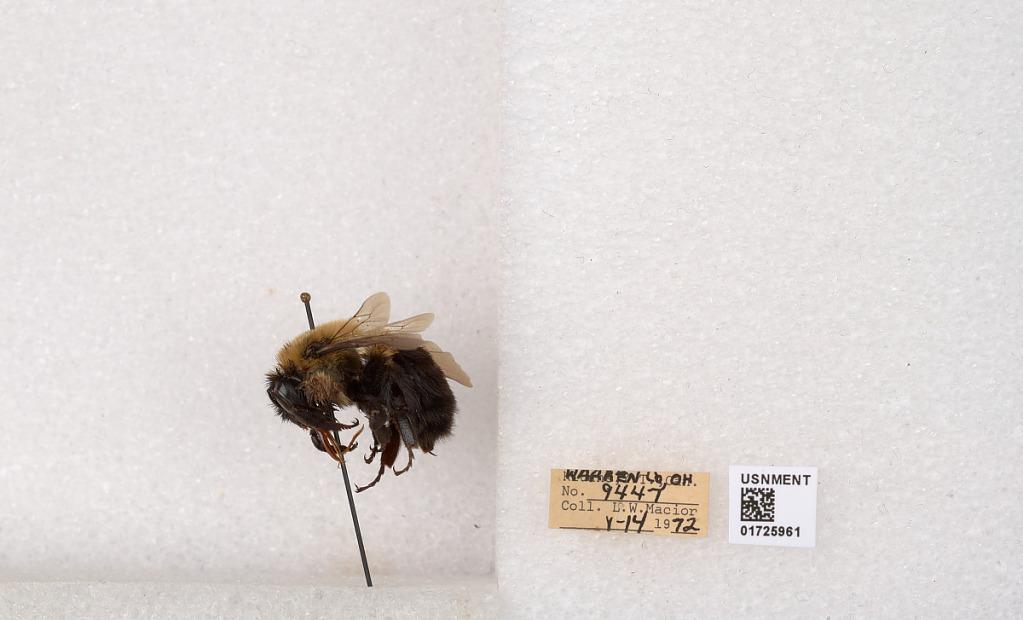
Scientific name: Bombus impatiens Cresson
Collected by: L. Macior
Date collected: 1972-5-14
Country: United States
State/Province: Ohio
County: Warren
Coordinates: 39.4276, -84.1668